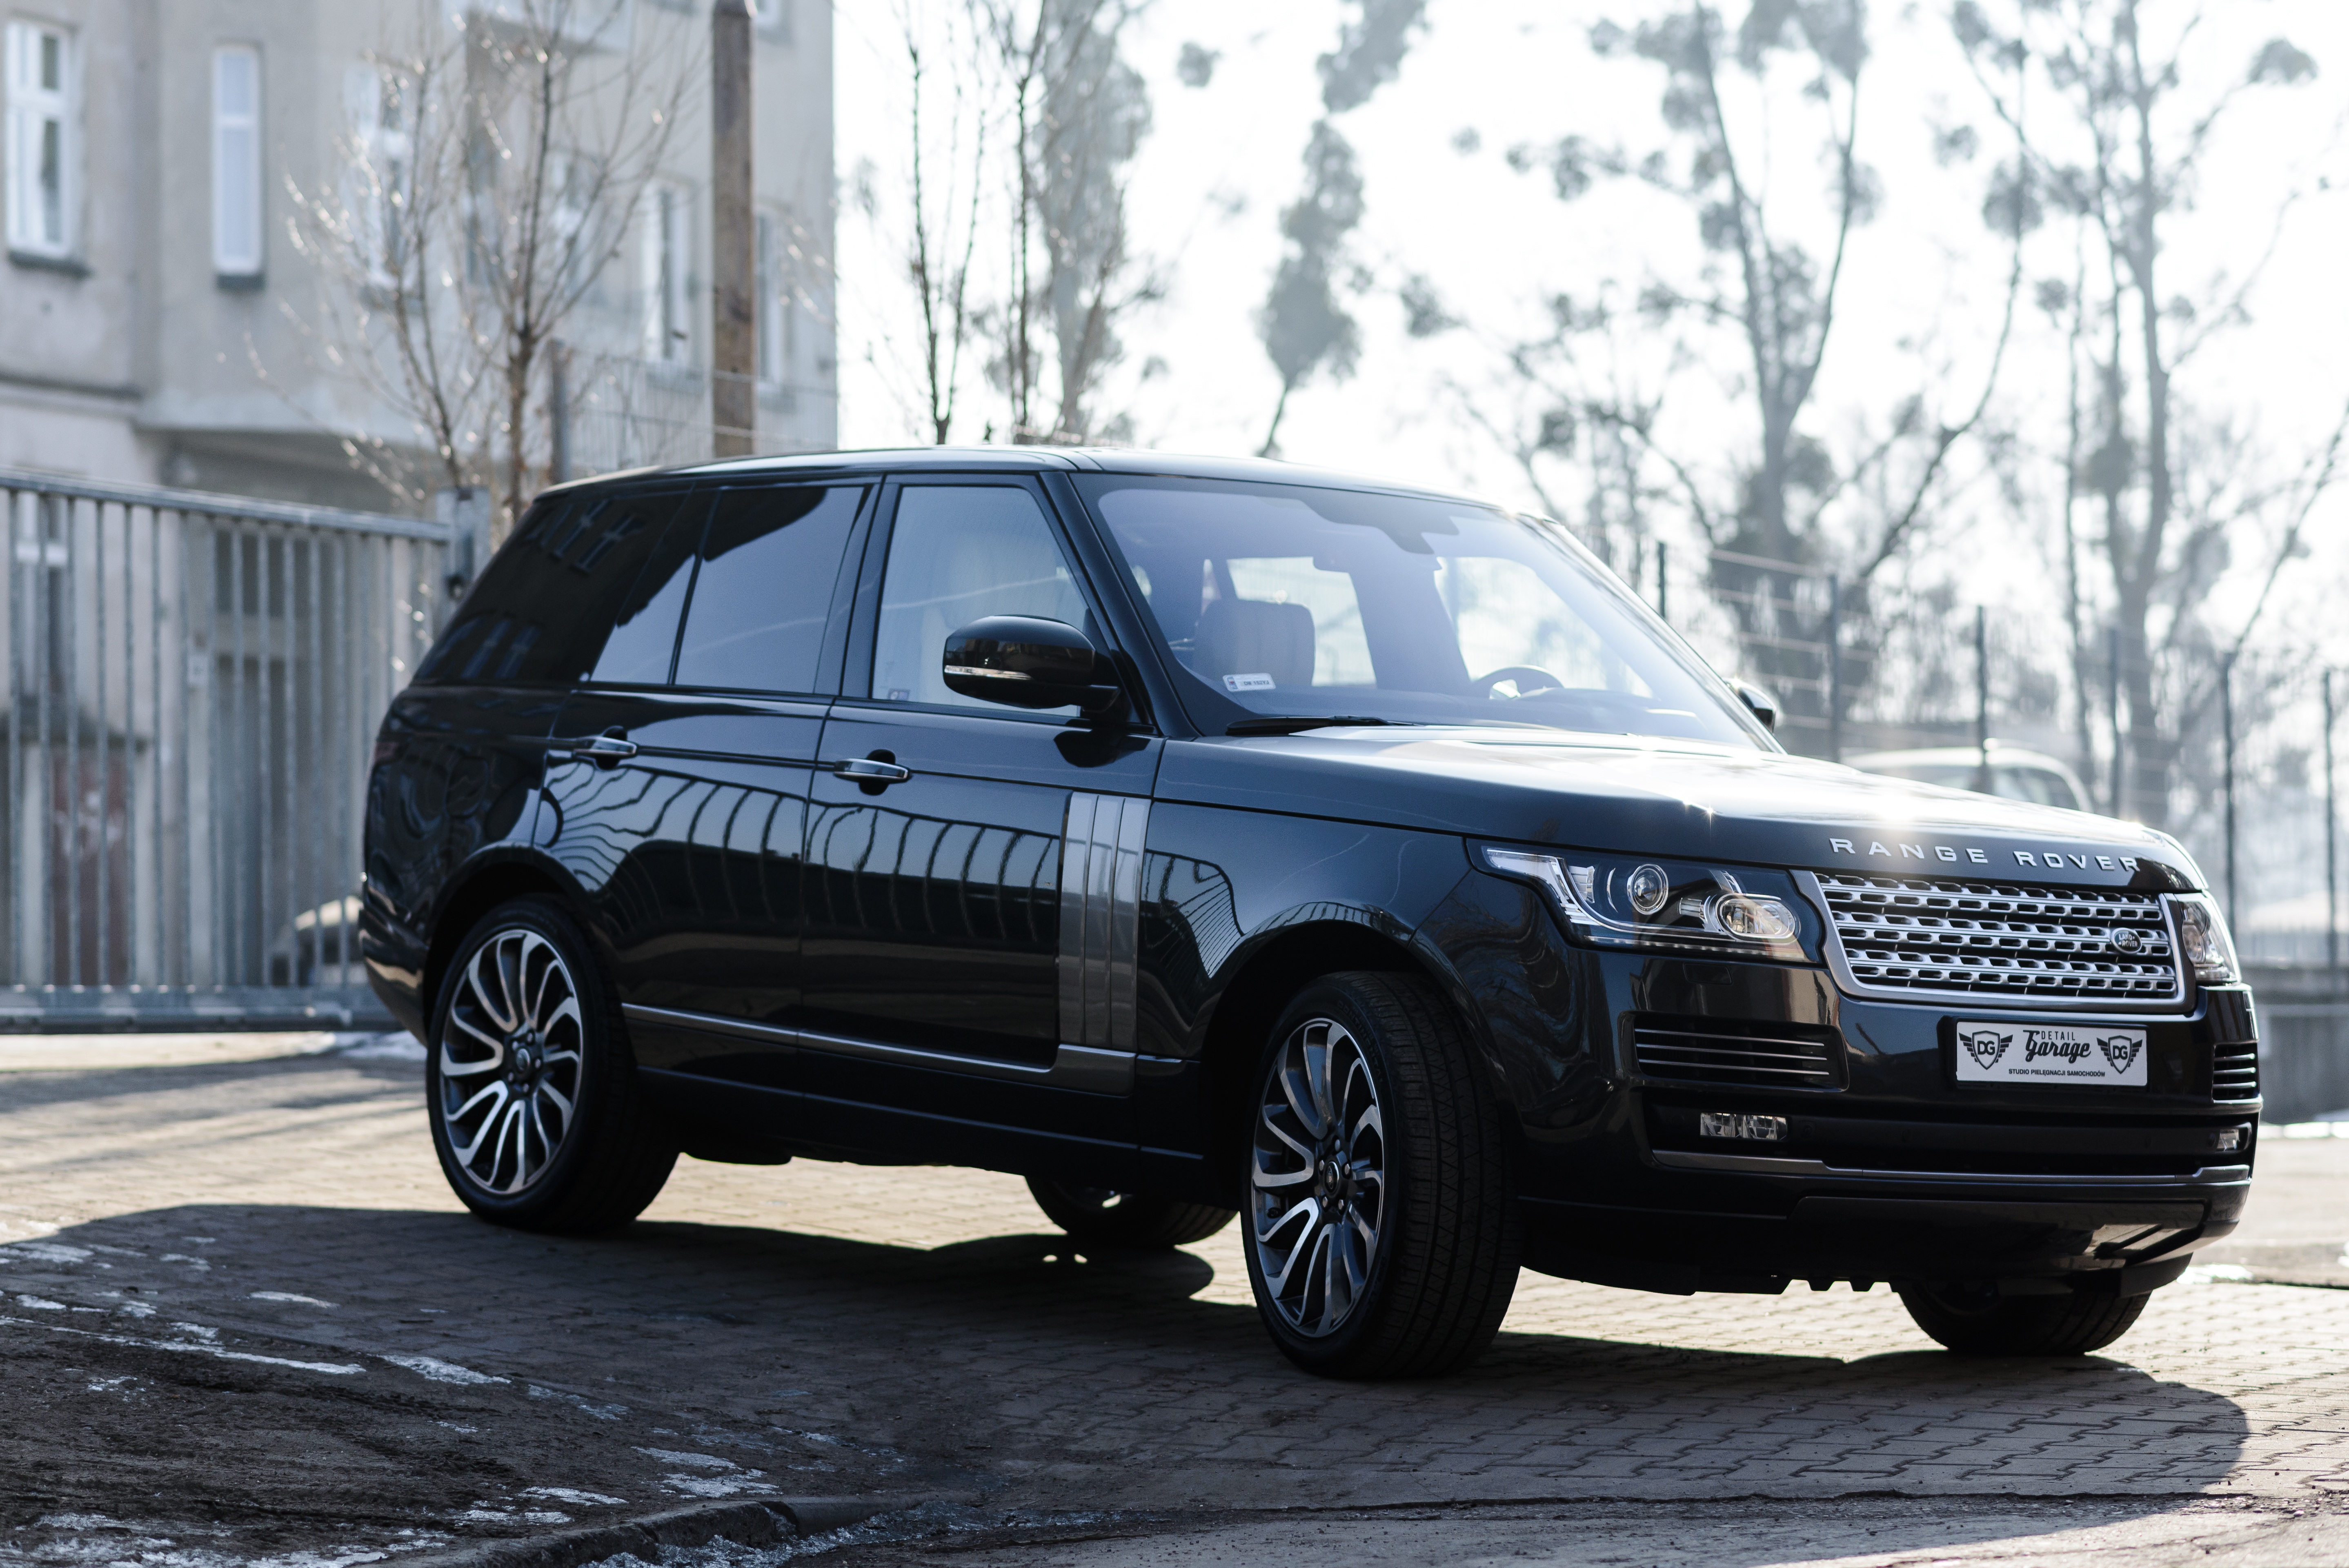
mobile, outdoor, technology, track, sport, traffic, car, wheel, automobile, driving, jeep, land, range, transport, truck, reflection, vehicle, drive, auto, gray, business, black, extreme, speed, tourism, modern, rover, luxury, engine, style, elegant, expensive, offroad, service, elegance, stylish, lux, range rover, 4x4, off road, exclusive, sport utility vehicle, land vehicle, automobile make, automotive design, luxury vehicle, family car, compact sport utility vehicle